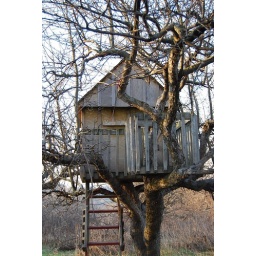
Cool tree house in the garden